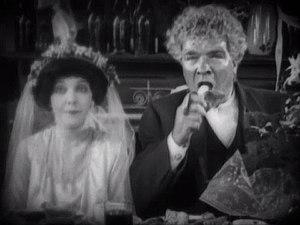
Les Rapaces est un film américain en noir et blanc, muet. Réalisé par Erich von Stroheim, il est sorti aux États-Unis en décembre 1924, et au cours de l'année 1925 en France. Ce chef-d'œuvre mutilé au montage s'inscrit dans la lignée des films naturalistes.